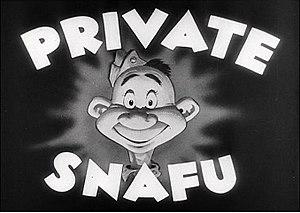
Spies est un cartoon de la série Private Snafu réalisé par Chuck Jones et sorti en 1943.
Le soldat Snafu, ou Private Snafu, est le titre et le nom du personnage principal d'une série de courts-métrages de dessin animé américains produits pendant la Seconde Guerre mondiale par les studios de la Warner Bros. Cartoons pour le compte de l’Armée américaine.